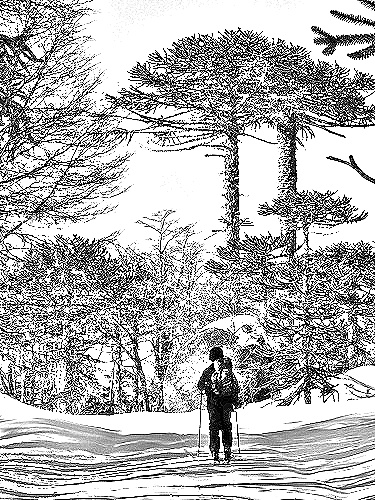
Portrait style: Sketch Portrait